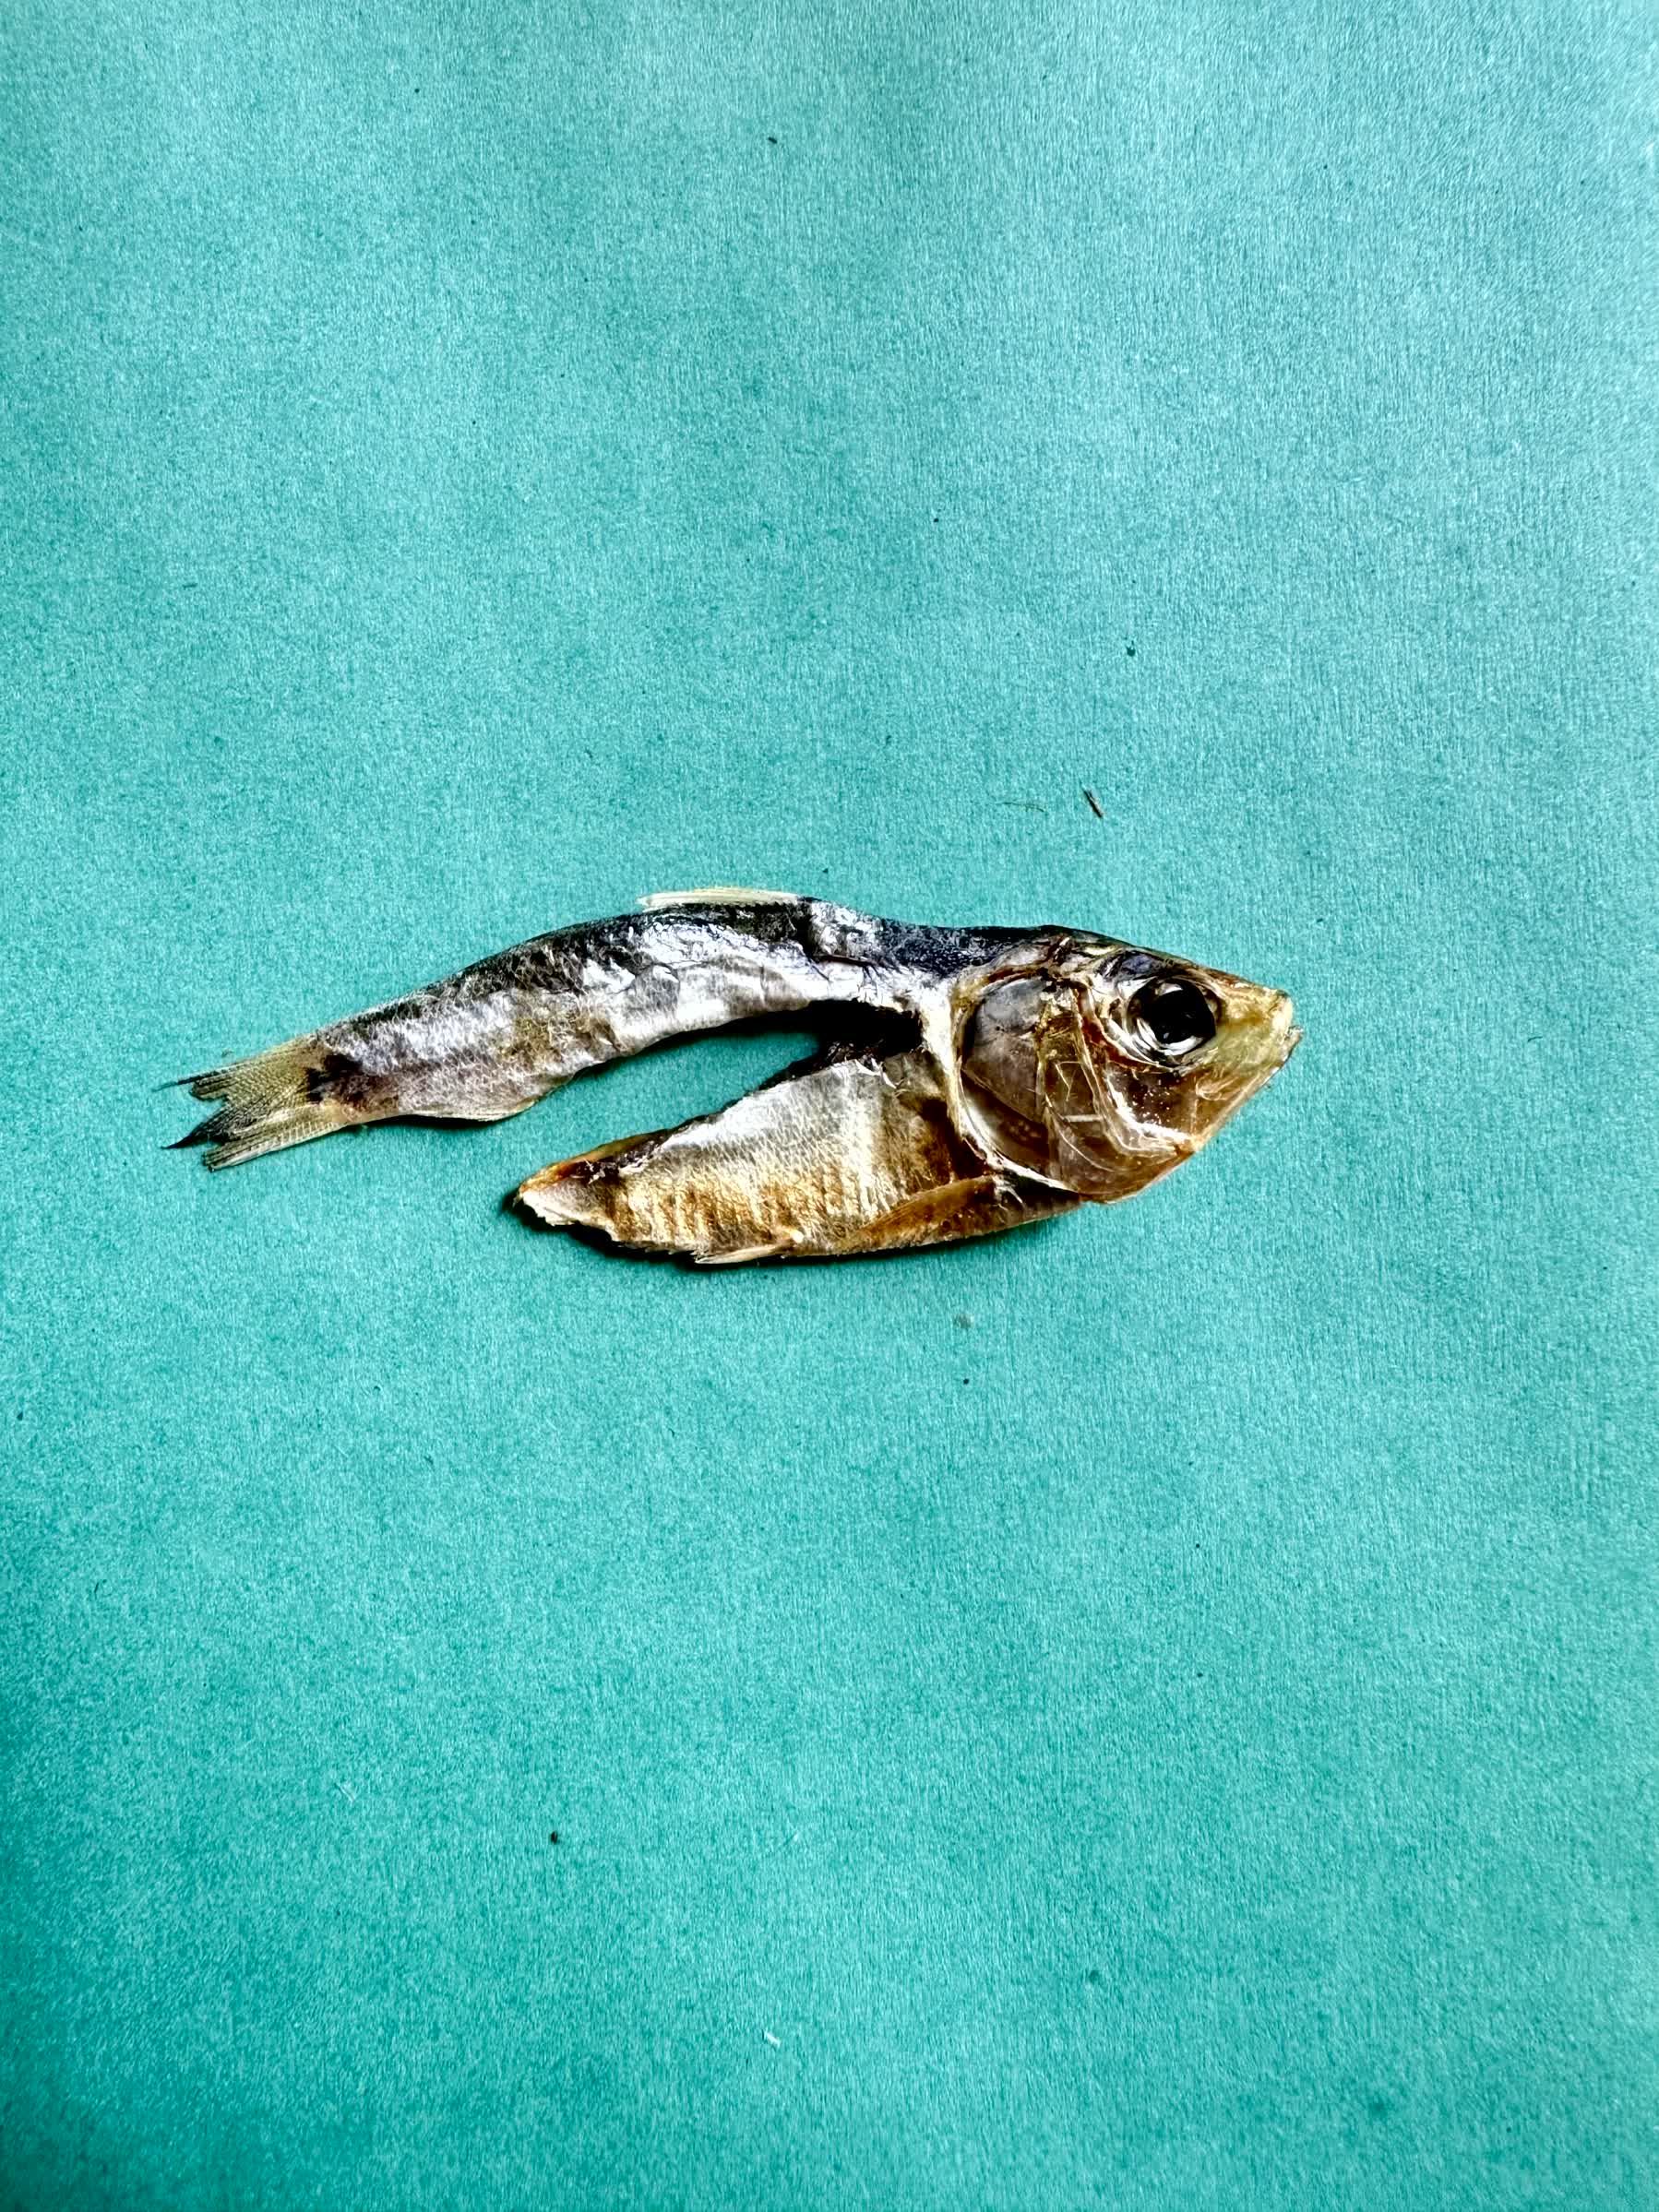
Species: Chapila